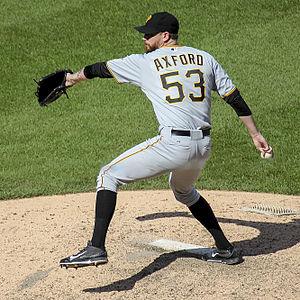
John Berton Axford est un lanceur de relève droitier de la Ligue majeure de baseball.